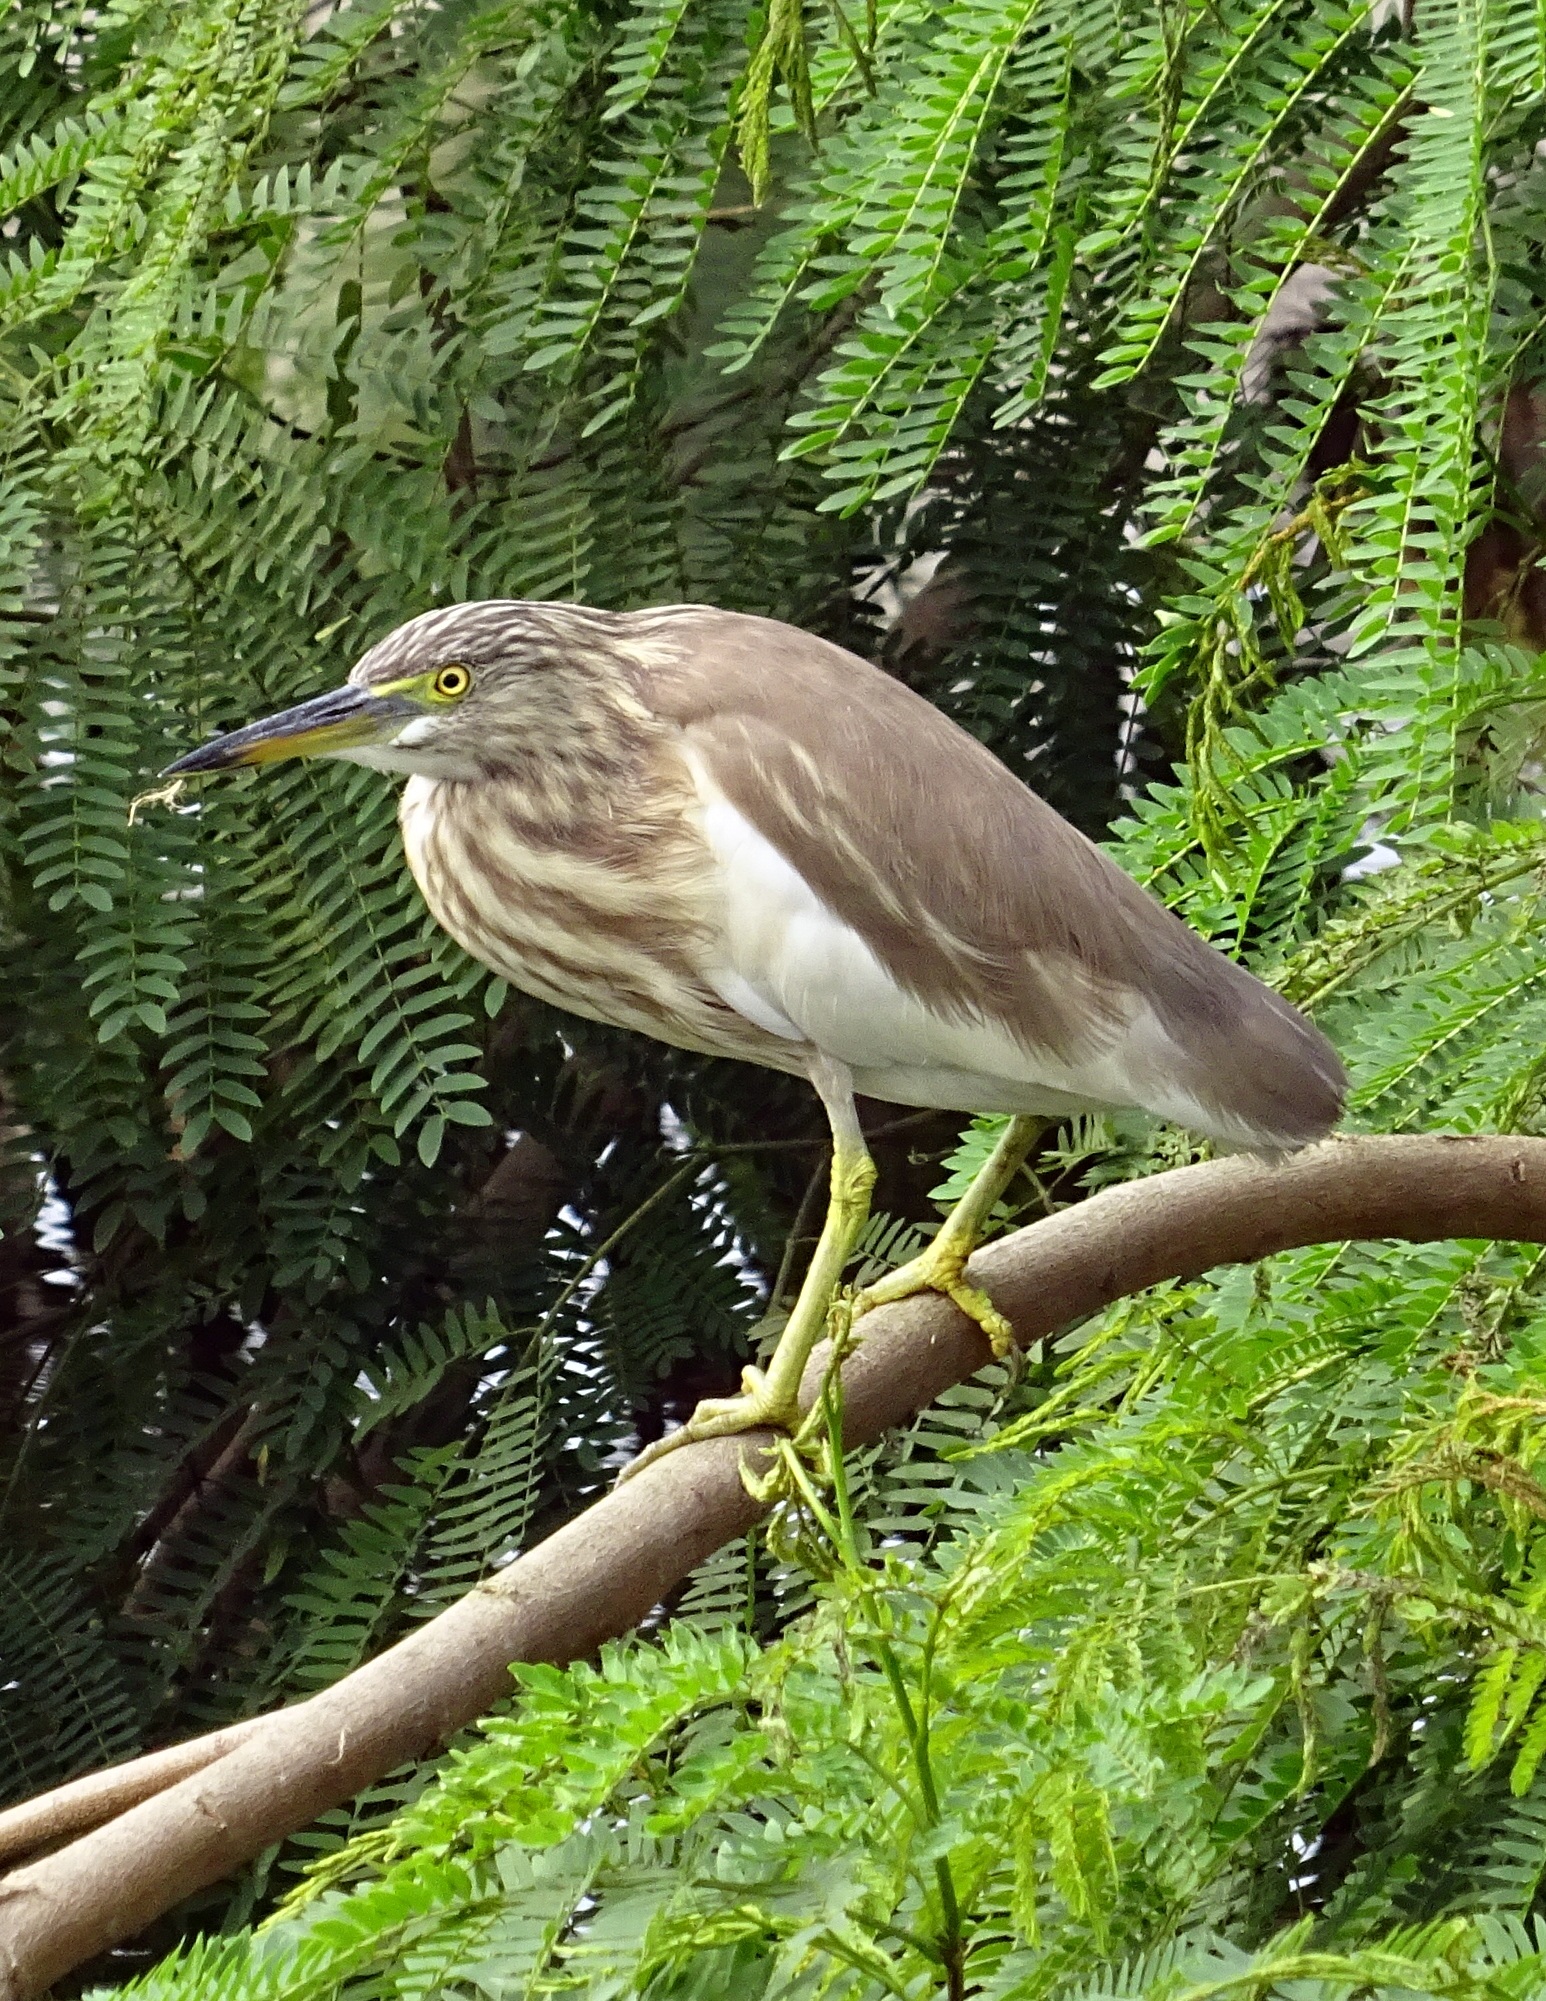
nature, forest, bird, wildlife, jungle, beak, avian, fauna, ornithology, rainforest, stalking, wetland, vertebrate, india, habitat, heron, kolkata, pond heron, natural environment